Gray slender loris

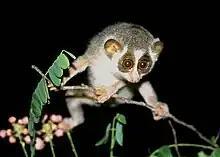
The gray slender loris is nocturnal and arboreal.

The behaviour of the gray slender loris is amongst the least known of the primates, despite the relatively large number of studies undertaking during the 2000s. Like other lorises, they are nocturnal and emerge from their roost cavities only at dusk. They are mainly insectivorous. They primarily eat insects but do occasionally eat fruits, flowers, and small animals like mice and geckos when given the opportunity. In southern India, the nominate race is often found in acacia and tamarind dominated forests or scrubs near cultivations. Males hold larger home ranges than females. They are usually solitary while foraging, and it is rare for them to be seen in pairs or groups. However they may roost in groups of up to 7 that include young of the recent and older litters. Adult males and females have individual home ranges and sleeping group associations are usually composed of a female and her offspring. Communicate with a range of vocalisations and also use urine and scent marking. Also, olfaction and visual signaling at a distance of at least 20m. Lorises interact throughout the night and sleep in groups during the daytime. Females with exclusive home ranges, rarely interact with other females except mothers and daughters. Females are more affiliated with males that are in the same sleeping area. Males tend to be more aggressive to other males that are not associated with their sleeping area. However, there is positive interaction with males that are within the sleeping area. The males also tend to infants that are in the sleeping area and sleeping arrangements are the only social behaviour lorises take part in.